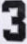
Number: 3